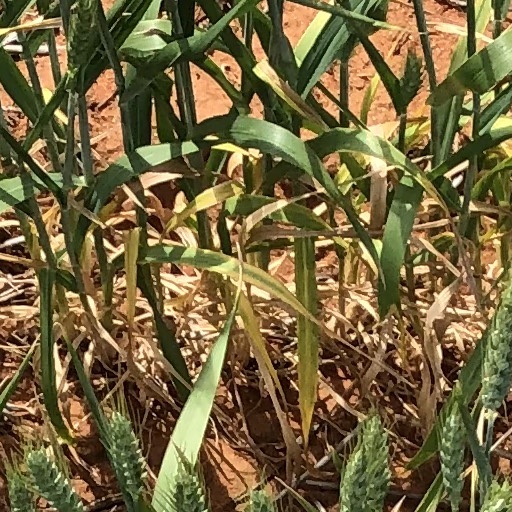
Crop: wheat